Vinny Testaverde

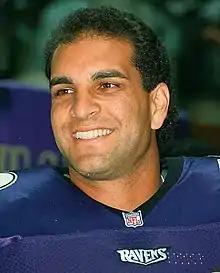
Testaverde with the Baltimore Ravens in 1996

Vincent Frank Testaverde Sr. (born November 13, 1963) is an American former professional football quarterback who played in the National Football League (NFL) for 21 seasons. He played college football for the Miami Hurricanes, earning consensus All-American honors and winning the Heisman Trophy in 1986.